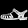
Label: Sandal